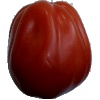
Label: tomato_heart